Spencer Trask

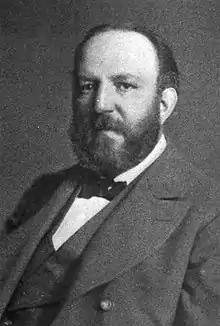

Spencer Trask (September 18, 1844 – December 31, 1909) was an American financier, philanthropist, and venture capitalist. Beginning in the 1870s, Trask began investing and supporting entrepreneurs, including Thomas Edison's commercial production of the electric light bulb and his electricity network. In 1896 he reorganized "The New York Times", becoming its majority shareholder and chairman.